Herriman High School

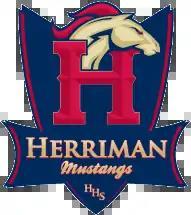
Herriman High School

Herriman High School (HHS) is a public high school in Herriman, Utah, United States. It is a part of the Jordan School District and serves students from the cities of Herriman, South Jordan, and Riverton. The school is a two-level facility, situated on a 50-acre campus, with views of the Salt Lake Valley and mountain ranges to the east and west. The school derived its mascot from the wild mustang horses that used to roam the southwestern corner of the Salt Lake Valley until they were relocated shortly after the school opened.